Požega, Croatia

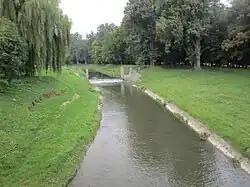
Orljava river

Chief occupations include farming, viticulture, livestock breeding, metal-processing (foundry, machines and tractors, household appliances), foodstuffs (chocolate, sweets and drinks), textiles (ready-made), wood and timber, building material (bricks, roof tiles) and printing industries.